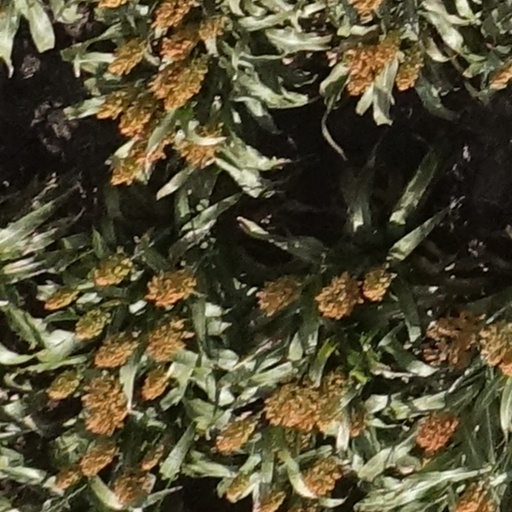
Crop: sorghum